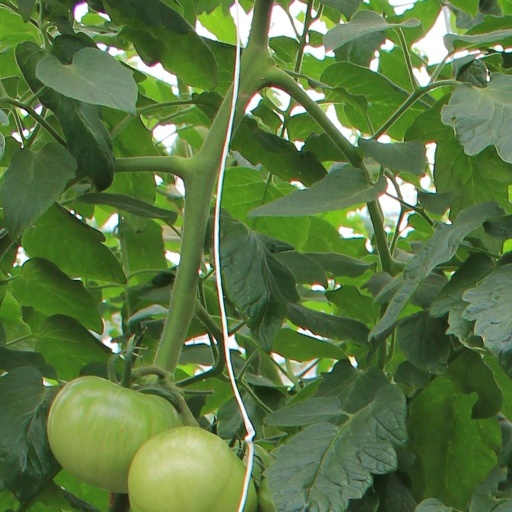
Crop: tomato